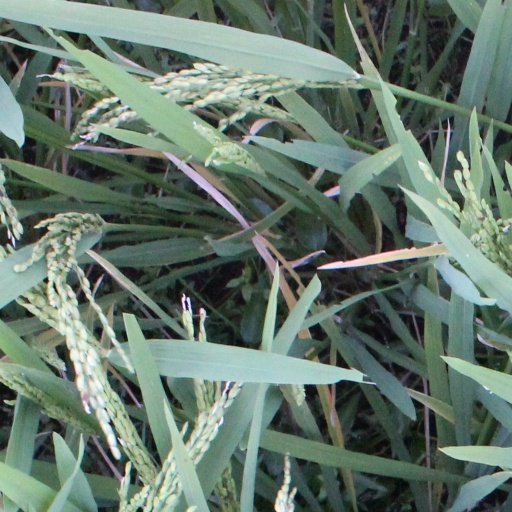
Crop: rice